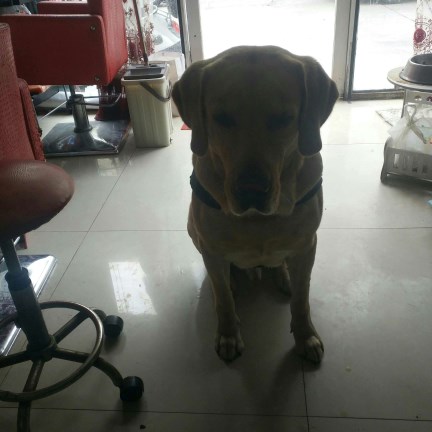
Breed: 3580-n000122-Labrador_retriever